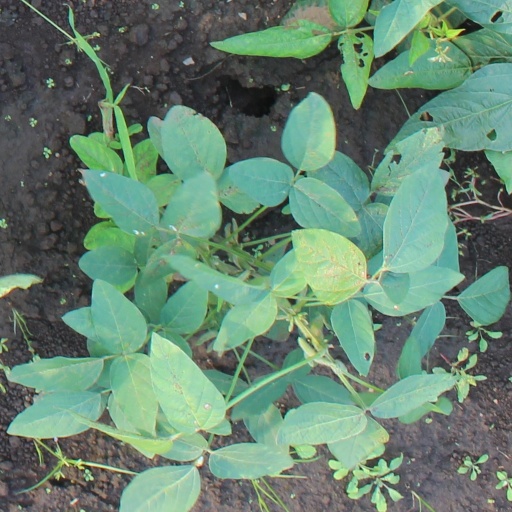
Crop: soybean